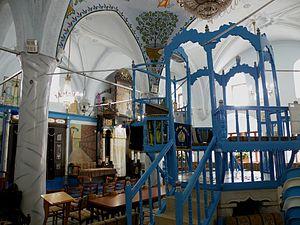
La synagogue Abuhav est une synagogue séphardite construite au XVIᵉ siècle à Safed, en actuel Israël. Elle est nommée d'après le rabbin et kabbaliste espagnol Isaac Abuhav. L'architecture de l'édifice serait inspirée des enseignements kabbalistiques.